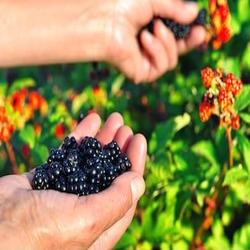
Label: Blackberry